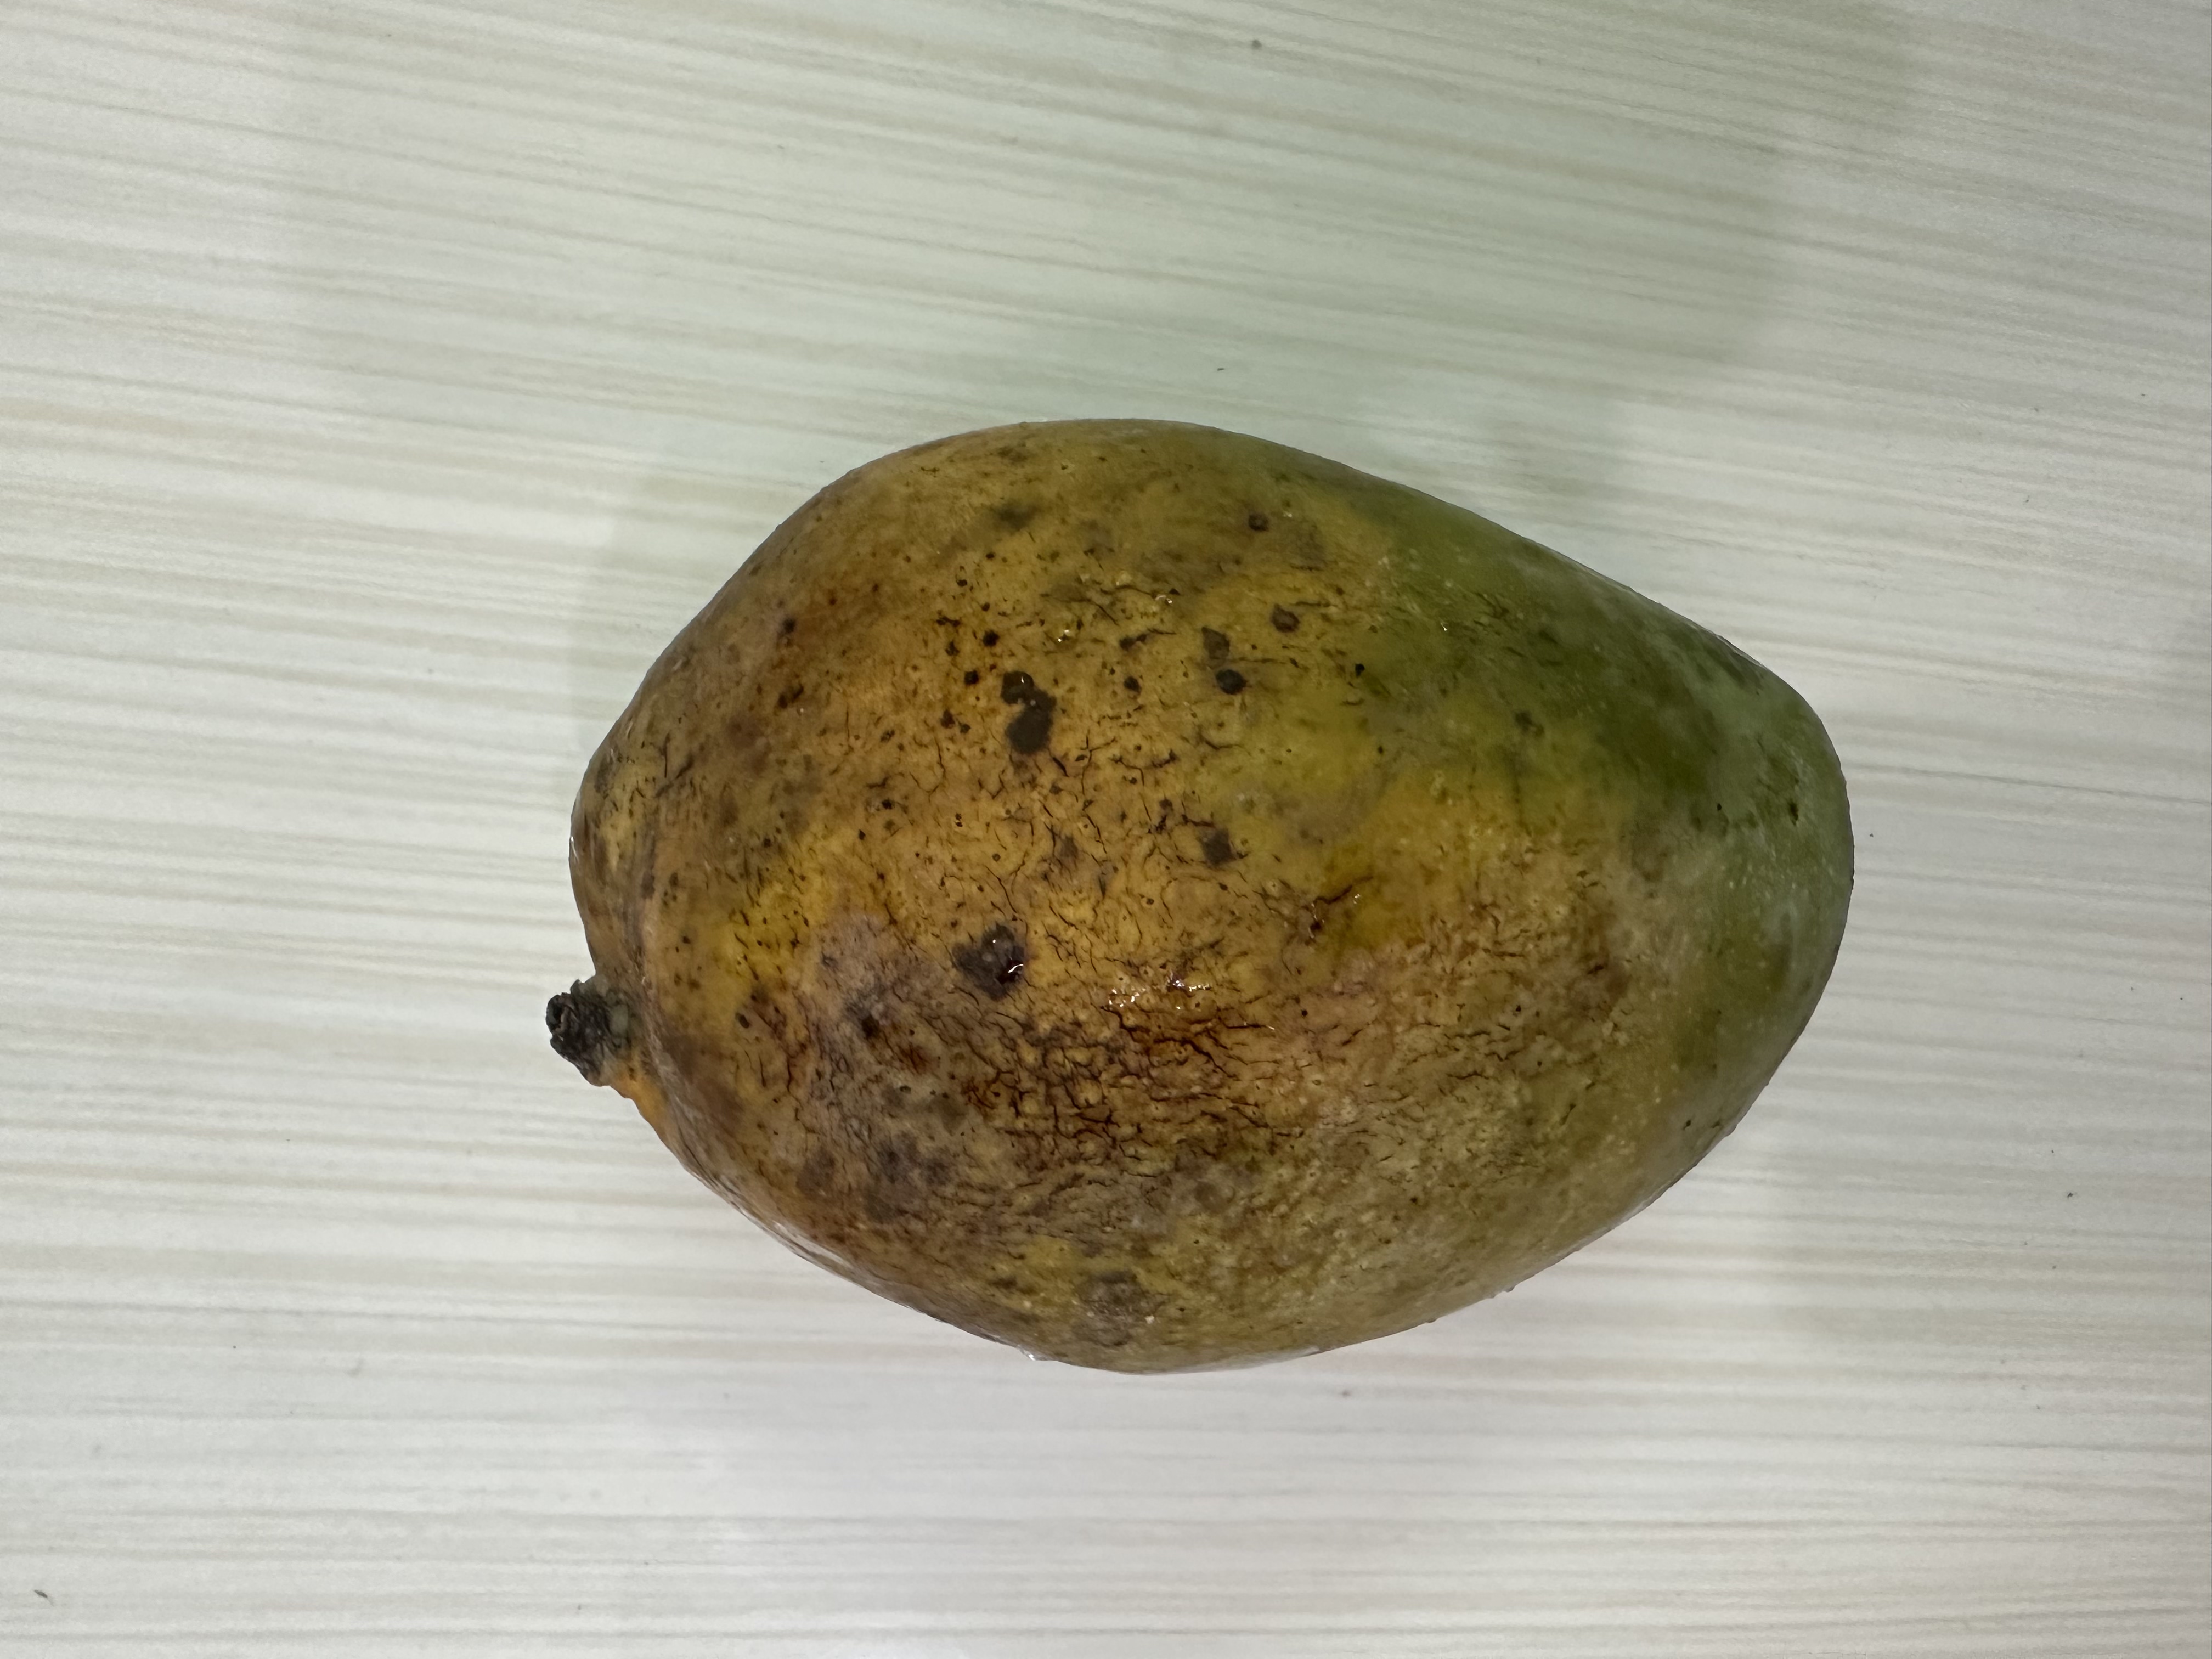
Mango variety: Bari-7